All American Boy (Steve Grand album)

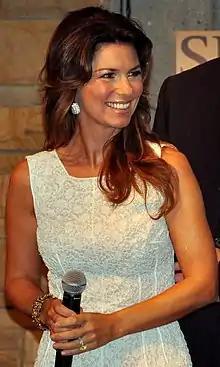
"All American Boy" was compared by critics to country singer Shania Twain's 1997 album "Come On Over".

Markos Papadatos of "Digital Journal" lauded the album and praised tracks "Say You Love Me", "Red, White and Blue", "We Are the Night", "All-American Boy", "Soakin' Wet", "Lovin' Again", "Whiskey Crime", "Time", "Run", and "Back to California". He wrote "For Steve Grand fans the wait is finally over for his highly-anticipated breakthrough studio album, "All American Boy," and it is a superb studio effort." and also added "Overall, Steve Grand delights on his new studio album All American Boy. There is a lot of variety on the collection, and one can hear Grand's heart on every song. It may have taken a while to record, but it was well worth the wait, since excellence takes time, and Grand has achieved that on this musical project." Markos Papadatos gave an A rating. David Clarke of "BroadwayWorld" lauded the album, saying that it consists of "strong love songs, gorgeously crooned ballads, and infectious pop-country anthems that listeneres of all walks of life can get lost in. Regardless of who you are, the universal human emotions expressed in these smartly penned lyrics are instantly relatable." Clarke praised tracks such as "Say You Love Me", "We Are the Night", "Whiskey Crime", "Soakin' Wet, "Next to Me", and "Time".